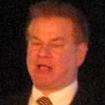
Age: 60